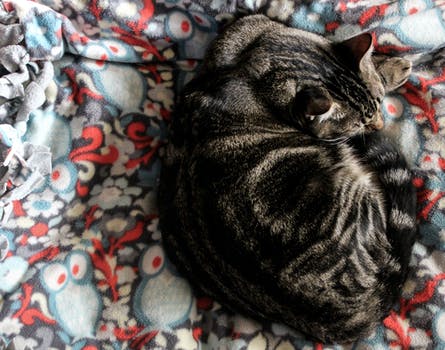
Label: No Watermark